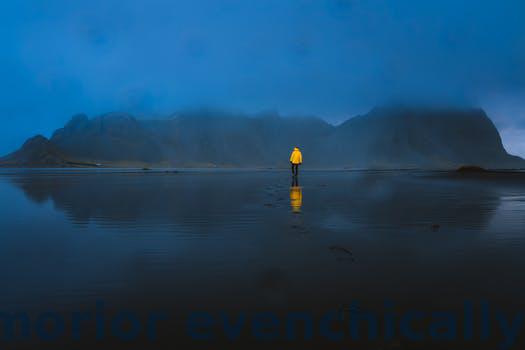
Label: Watermark